John Emory Powers

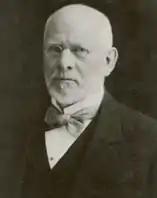

John Emory Powers (1837–1919) was a highly influential American copywriter. The world's first full-time copywriter, he worked for the department stores Lord & Taylor and Wanamaker's before becoming a freelancer in 1886. Regarded as the father of modern creative advertising, he was inducted into the Advertising Hall of Fame in 1954.